Charles Lory

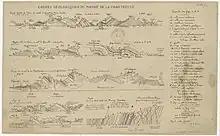
Coupes géologiques du massif de la Chartreuse

He was distinguished for his research on the geology of the French Alps, being engaged in the geological survey of the "départements" of Isère, Drôme and the Hautes-Alpes, for which he prepared maps and explanatory memoirs. He dealt with disturbances in the Savoy Alps, described fan-like structures, and confirmed the views of Jean Alphonse Favre with regard to overthrows, reversals and duplication of the strata.